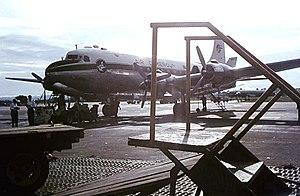
L'Autorité aéronautique du Cameroun est l'autorité camerounaise du transport aérien et des activités de l'aviation civile en général. Le CCAA aussi est l'organisme permanent chargé des enquêtes sur les accidents et les incidents graves en transport public et en aviation générale qui surviennent sur le territoire camerounais. Le siège de l'autorité est situé à Yaoundé.